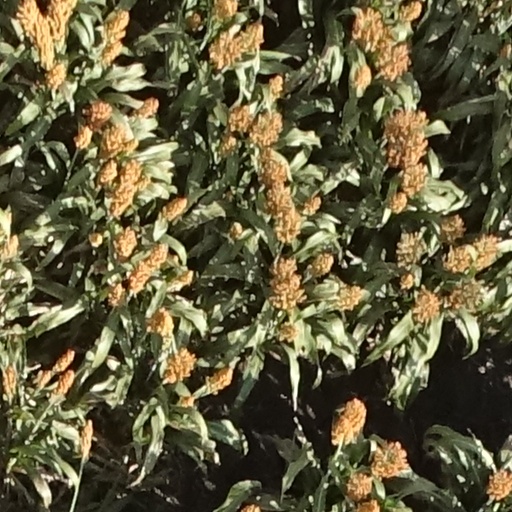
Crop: sorghum